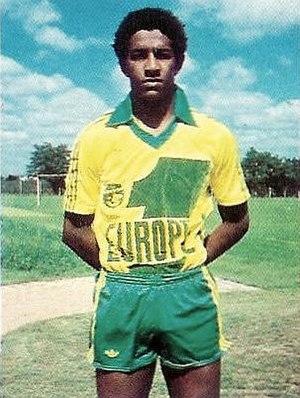
José Touré en 1979, 'Football 1979 - 1980', Panini figurina.
José Touré, né le 24 avril 1961 à Nancy, est un footballeur français.